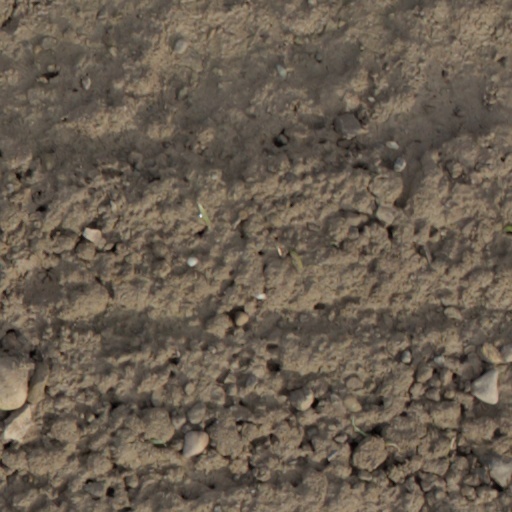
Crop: wheat